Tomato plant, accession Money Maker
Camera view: bottom (45 deg); turntable rotation: 270 degrees
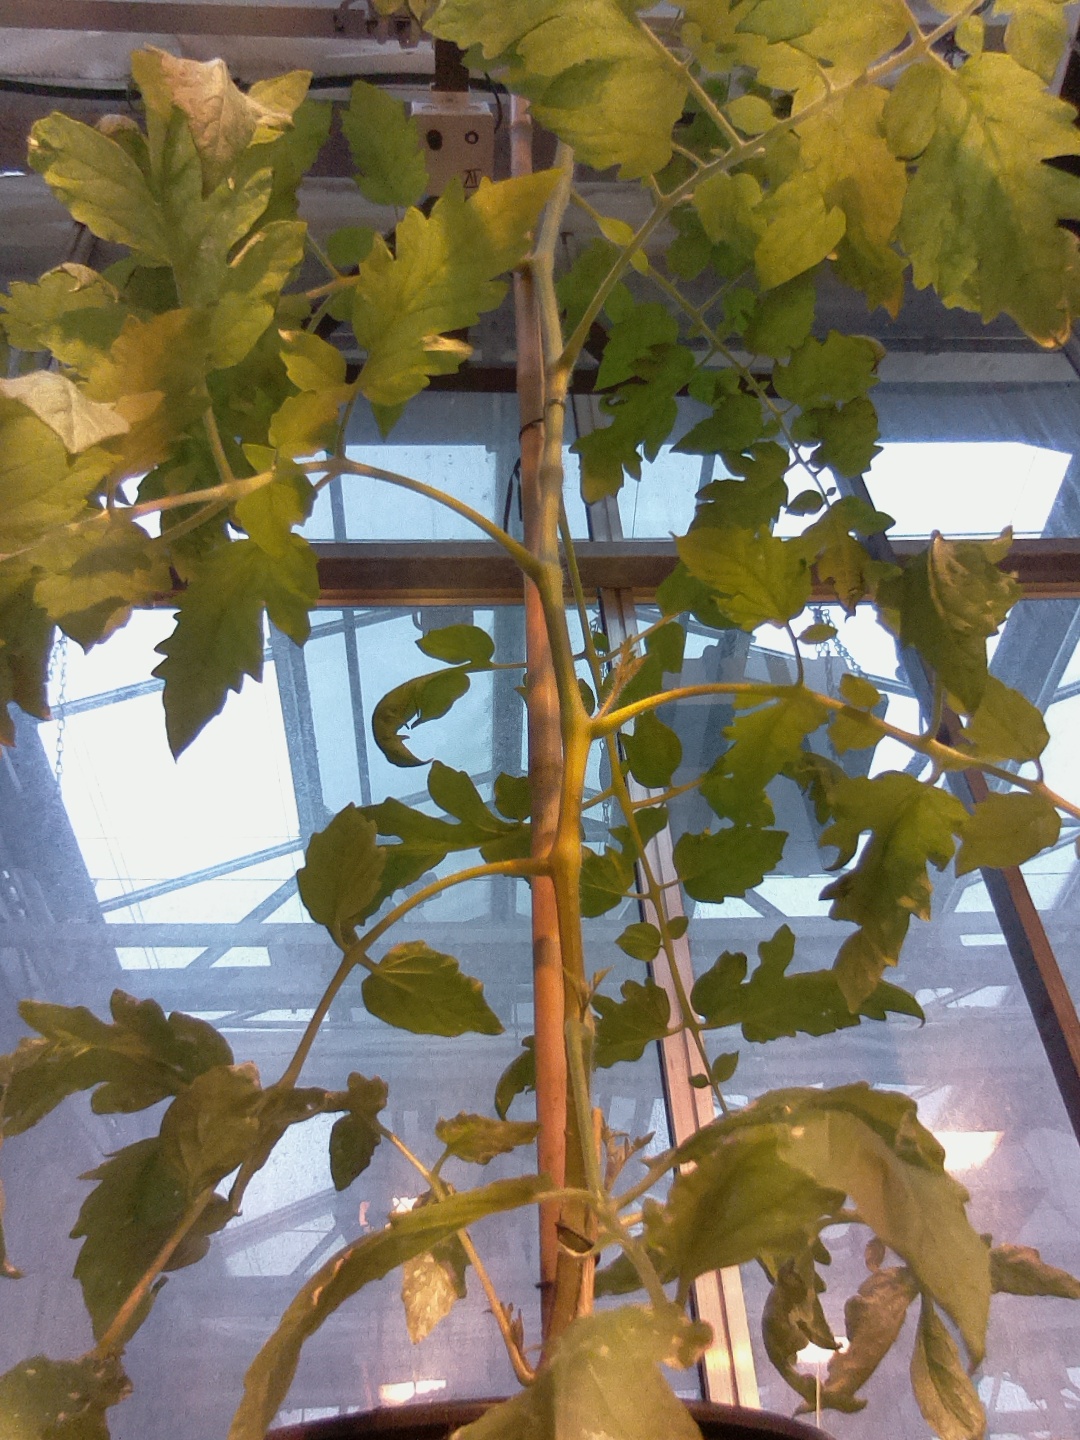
BBCH growth stage 55: 5 inflorescences visible